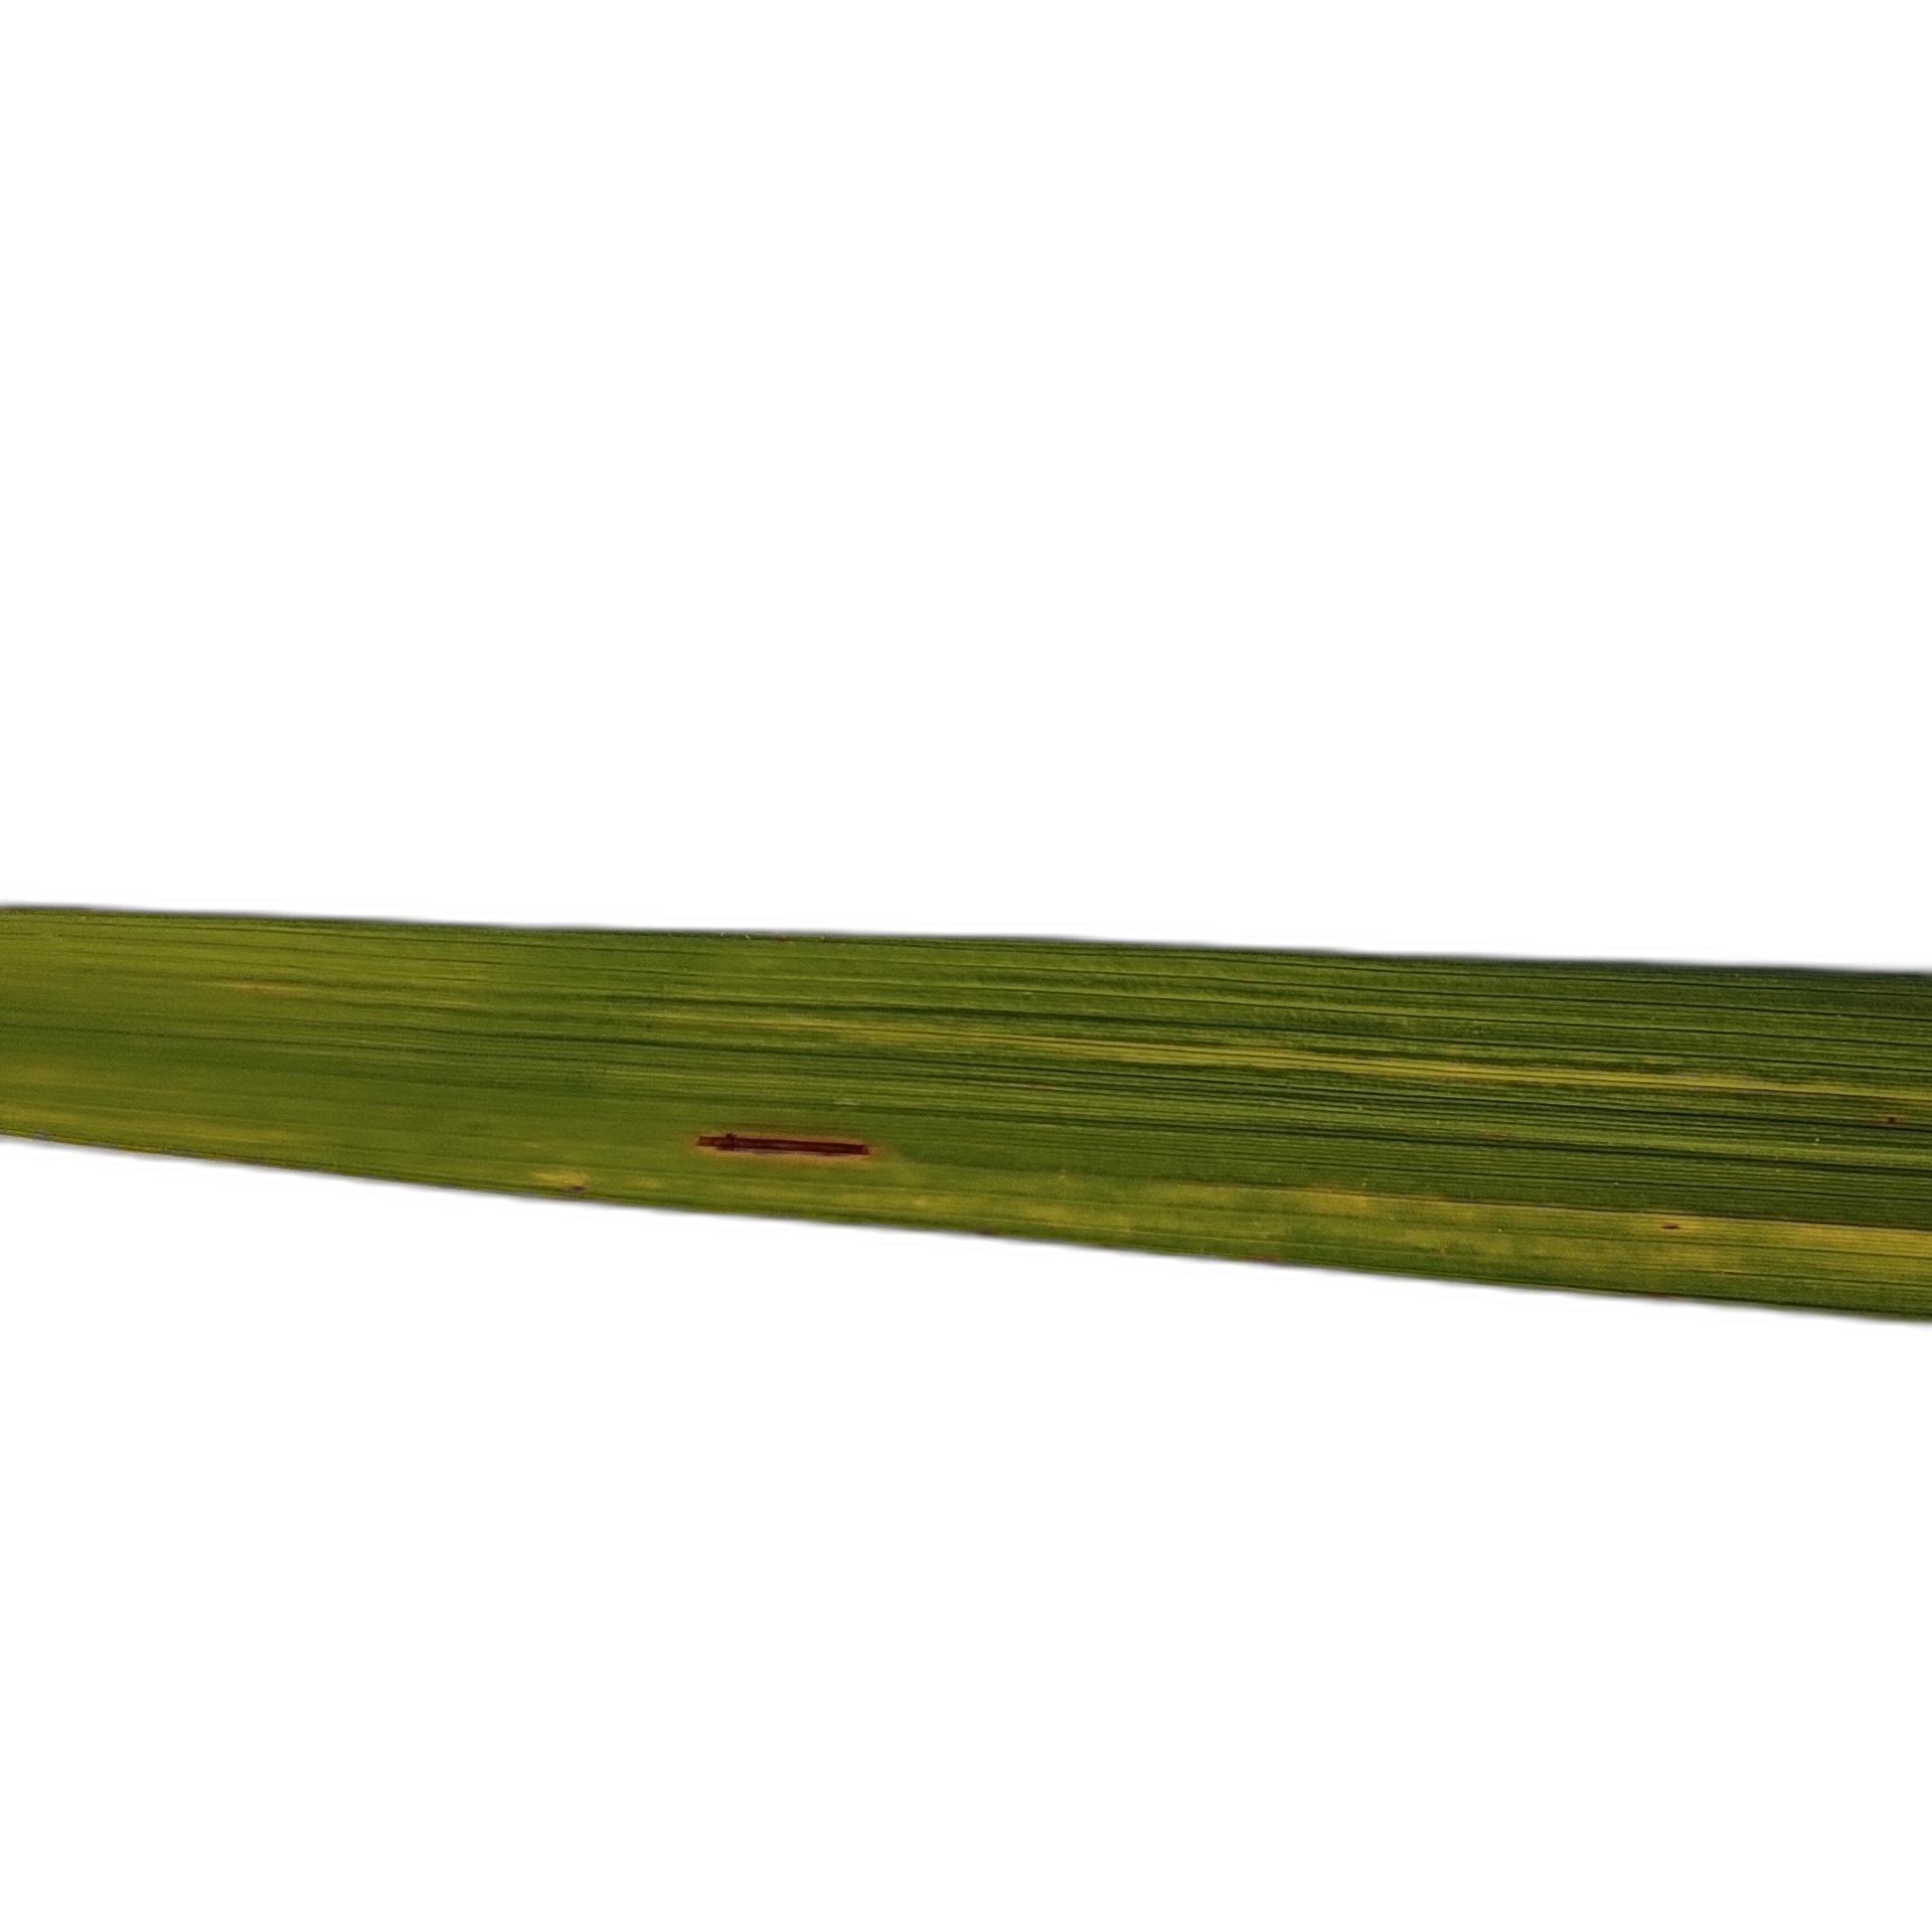
Label: Rice Blast